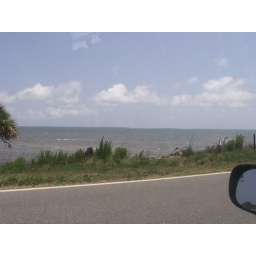
I took this shot through my car window while stopped in traffic due to seawall reconstruction.